Superman The Ride

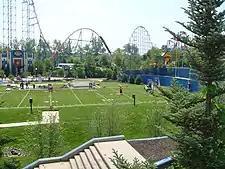
Superman The Ride, as Superman: Ride of Steel, viewed from in front of a football field

Superman The Ride, along with Millennium Force, have held the top two spots in the Golden Ticket Awards poll every year from 2001 to 2015. Superman The Ride is praised by the roller coaster community, and the ride is noted for its smoothness and large amount of airtime.